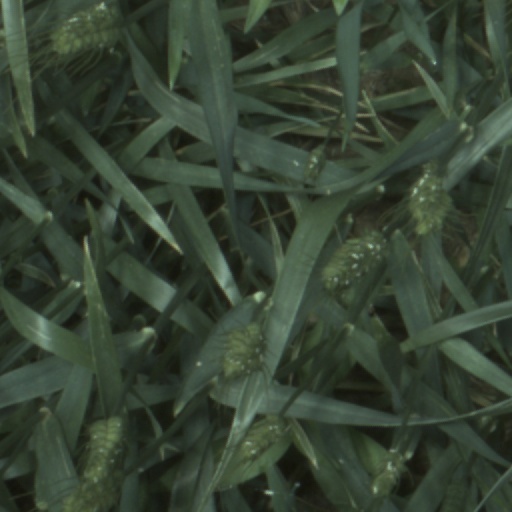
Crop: wheat